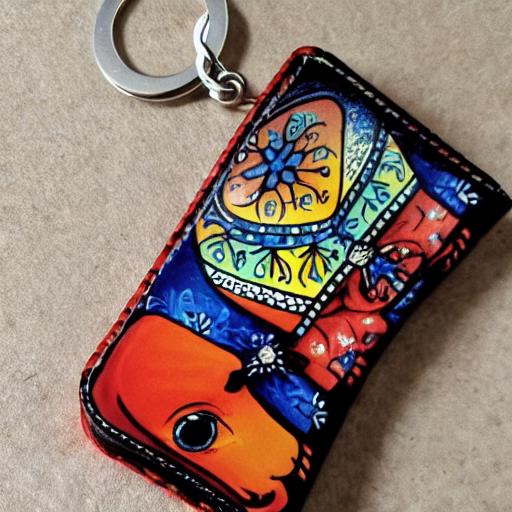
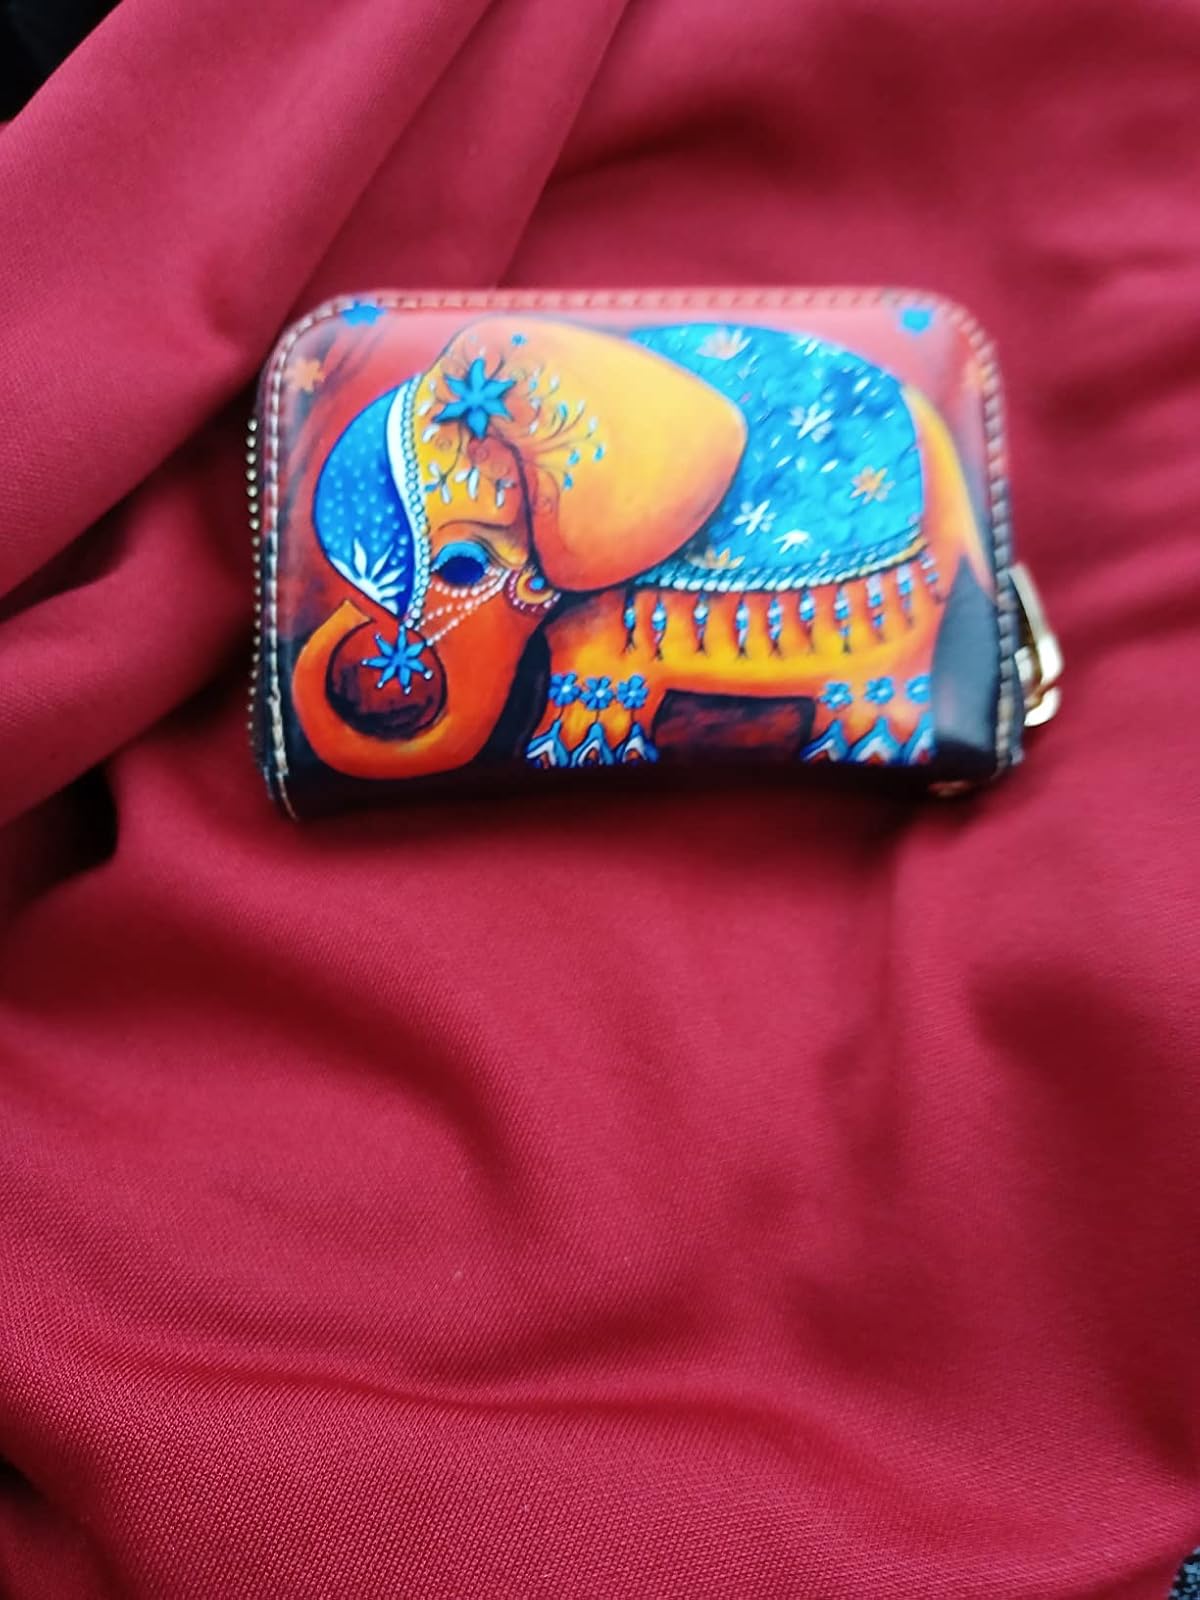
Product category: accessories_keychain
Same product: no